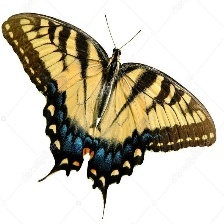
Species: YELLOW SWALLOW TAIL